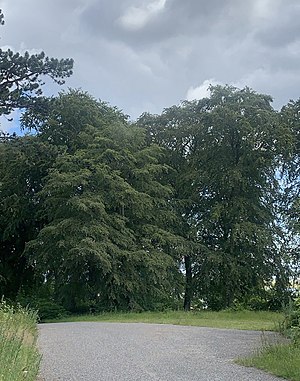
Thygeslund Skov
Thygeslund Skov
Tyheslund Skov
Thygeslund Skov eller Tygeslund Skov er en omkring 89 hektar stor skov på nordsiden af Mariager Fjord sydvest for Hadsund i Mariagerfjord Kommune. En kystbræmme på 12 hektar blev fredet i 1951, for at undgå bebyggelse; en del ligger lige ovenfor lystbådehavnen. Kysten ud for skoven består af grønne strandenge. Mod sydvest er landskabet omkring halvøen ved Nybrogård ligeledes fredet.